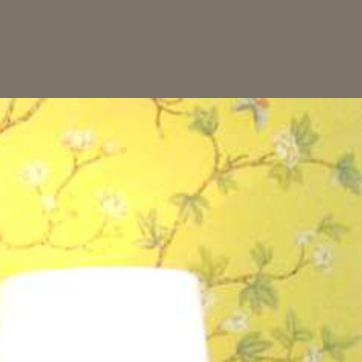
Material: wallpaper